Stealing a Nation

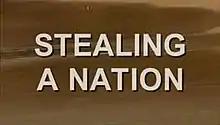
Title card

Stealing a Nation is a 2004 Granada Television documentary about the British–American clandestine operation that saw the expulsion of the Chagossian population who have lived on Diego Garcia and neighbouring islands since the late 18th century. More than 2,000 people were forcefully relocated to Mauritius between 1967 and 1973, so that Diego Garcia could become a United States military airbase. The film contains a series of interviews with Chagossians, who have been deprived of their right of return and forced to live in abject poverty. "Stealing a Nation" was written and directed by Australian journalist John Pilger, and produced and directed by Christopher Martin; reconstruction footage was directed by Sean Crotty.